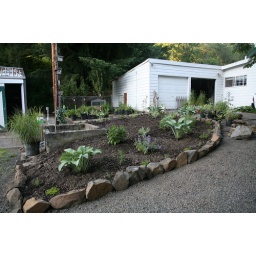
The new rock-lined flower bed you see was completed by Butch. It used to be gravel.